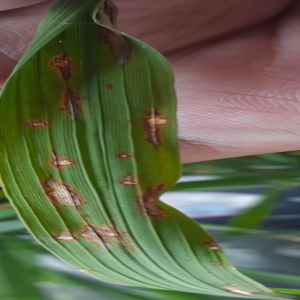
Disease: Blast